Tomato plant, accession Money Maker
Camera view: tilt-top (135 deg); turntable rotation: 240 degrees
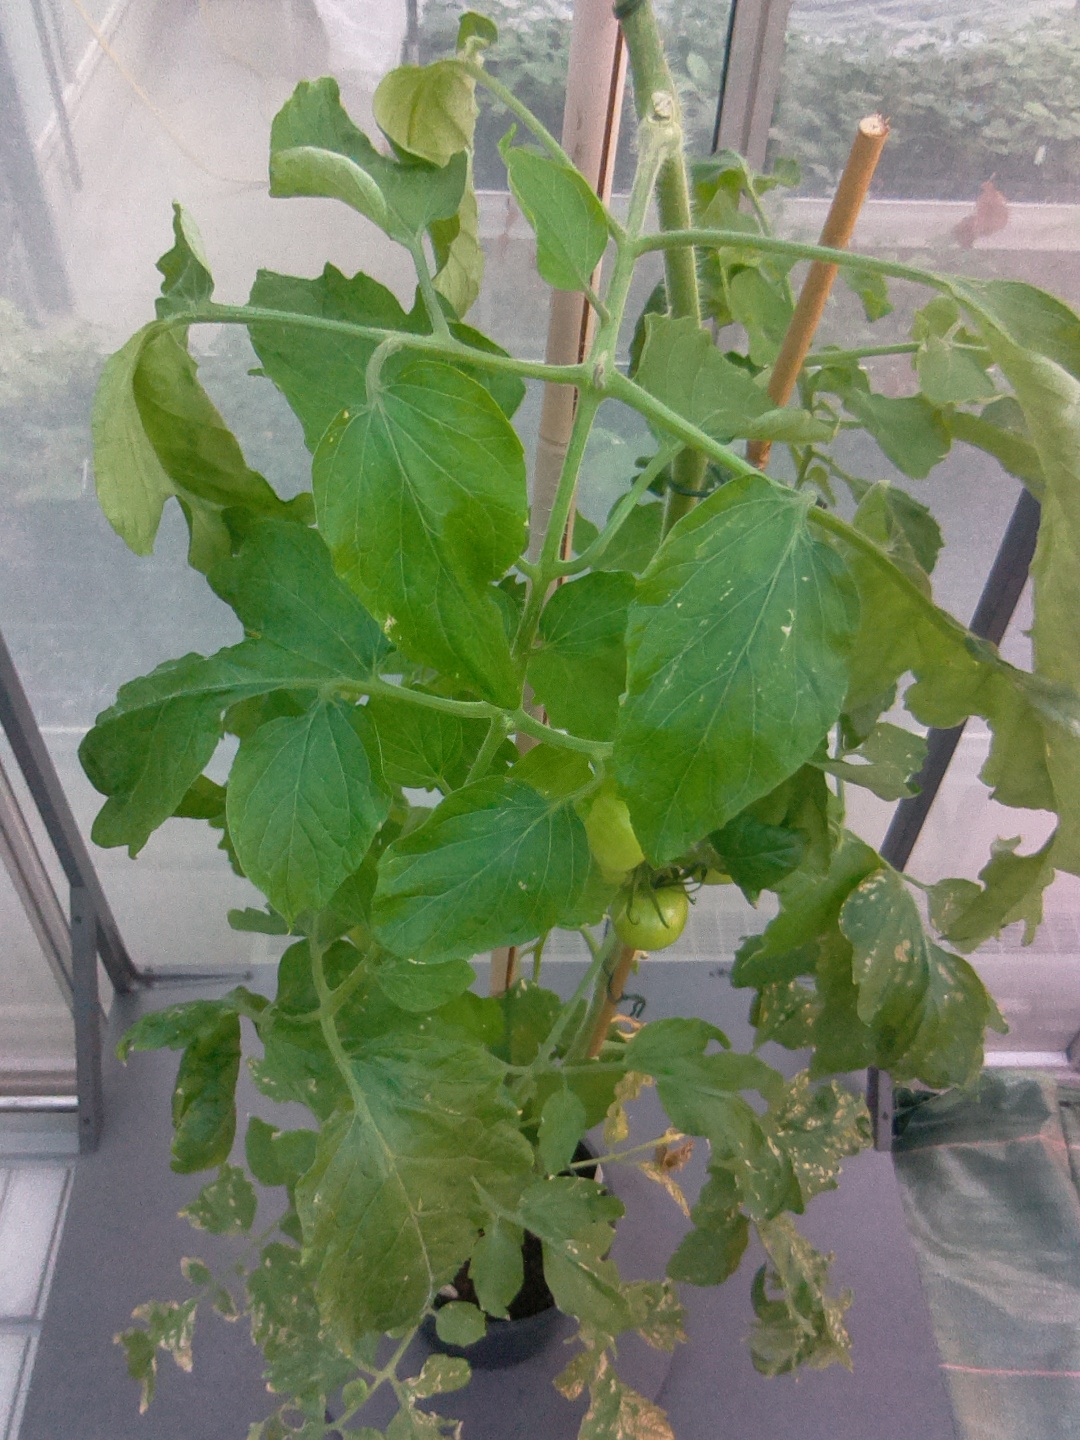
BBCH growth stage 74: 40%-50% of final fruit size